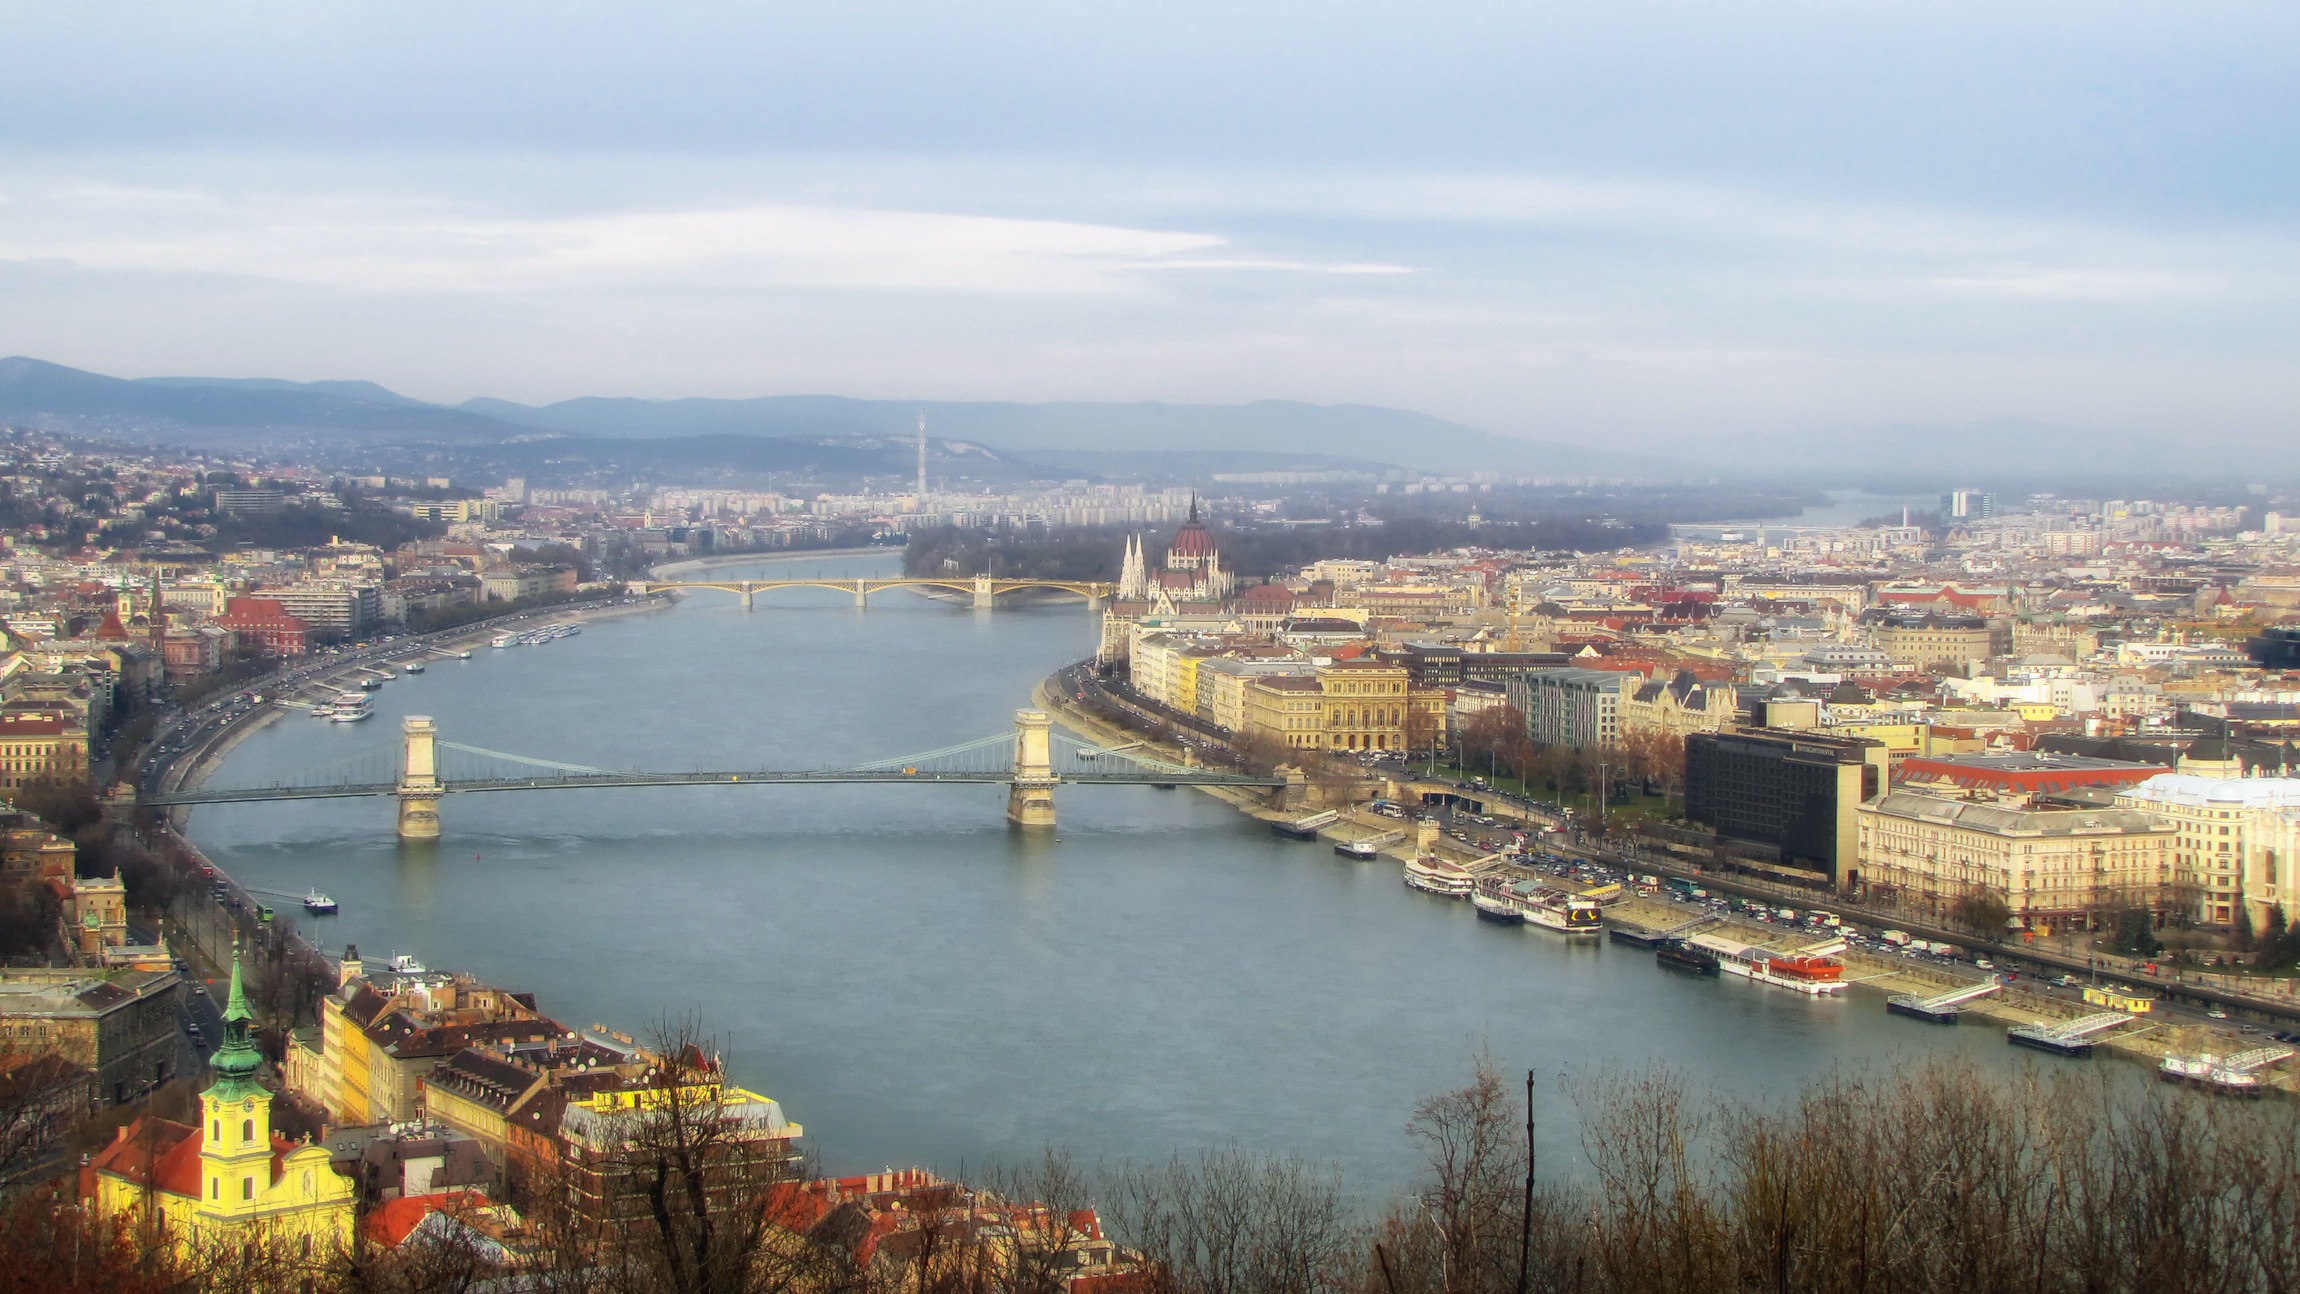
landscape, sea, coast, sky, bridge, skyline, photography, shore, town, city, urban, river, cityscape, panorama, shoreline, reflection, scenic, waterway, outside, clouds, mountains, budapest, cities, aerial photography